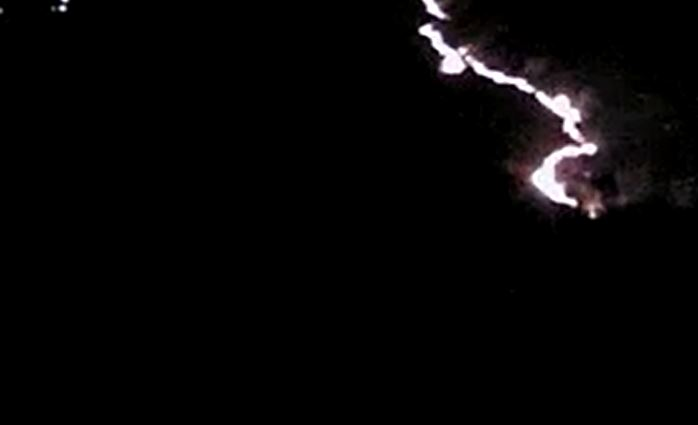
Fire: yes
Smoke: no